Los Angeles Metro bus fleet

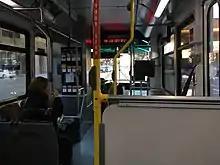
Interior of NABI 31-LFW (2016), looking forward. A screen is still installed over the front curb-side wheel, but is not being used.

Metro has also increased its use of on-board vehicle technology. Many buses were equipped with monitors to display real-time bus maps to show the location through GPS navigation starting in 2004; this the first of its kind in the United States. Later, the screens began showing Transit TV broadcasts, including local news programs, starting in August 2006.